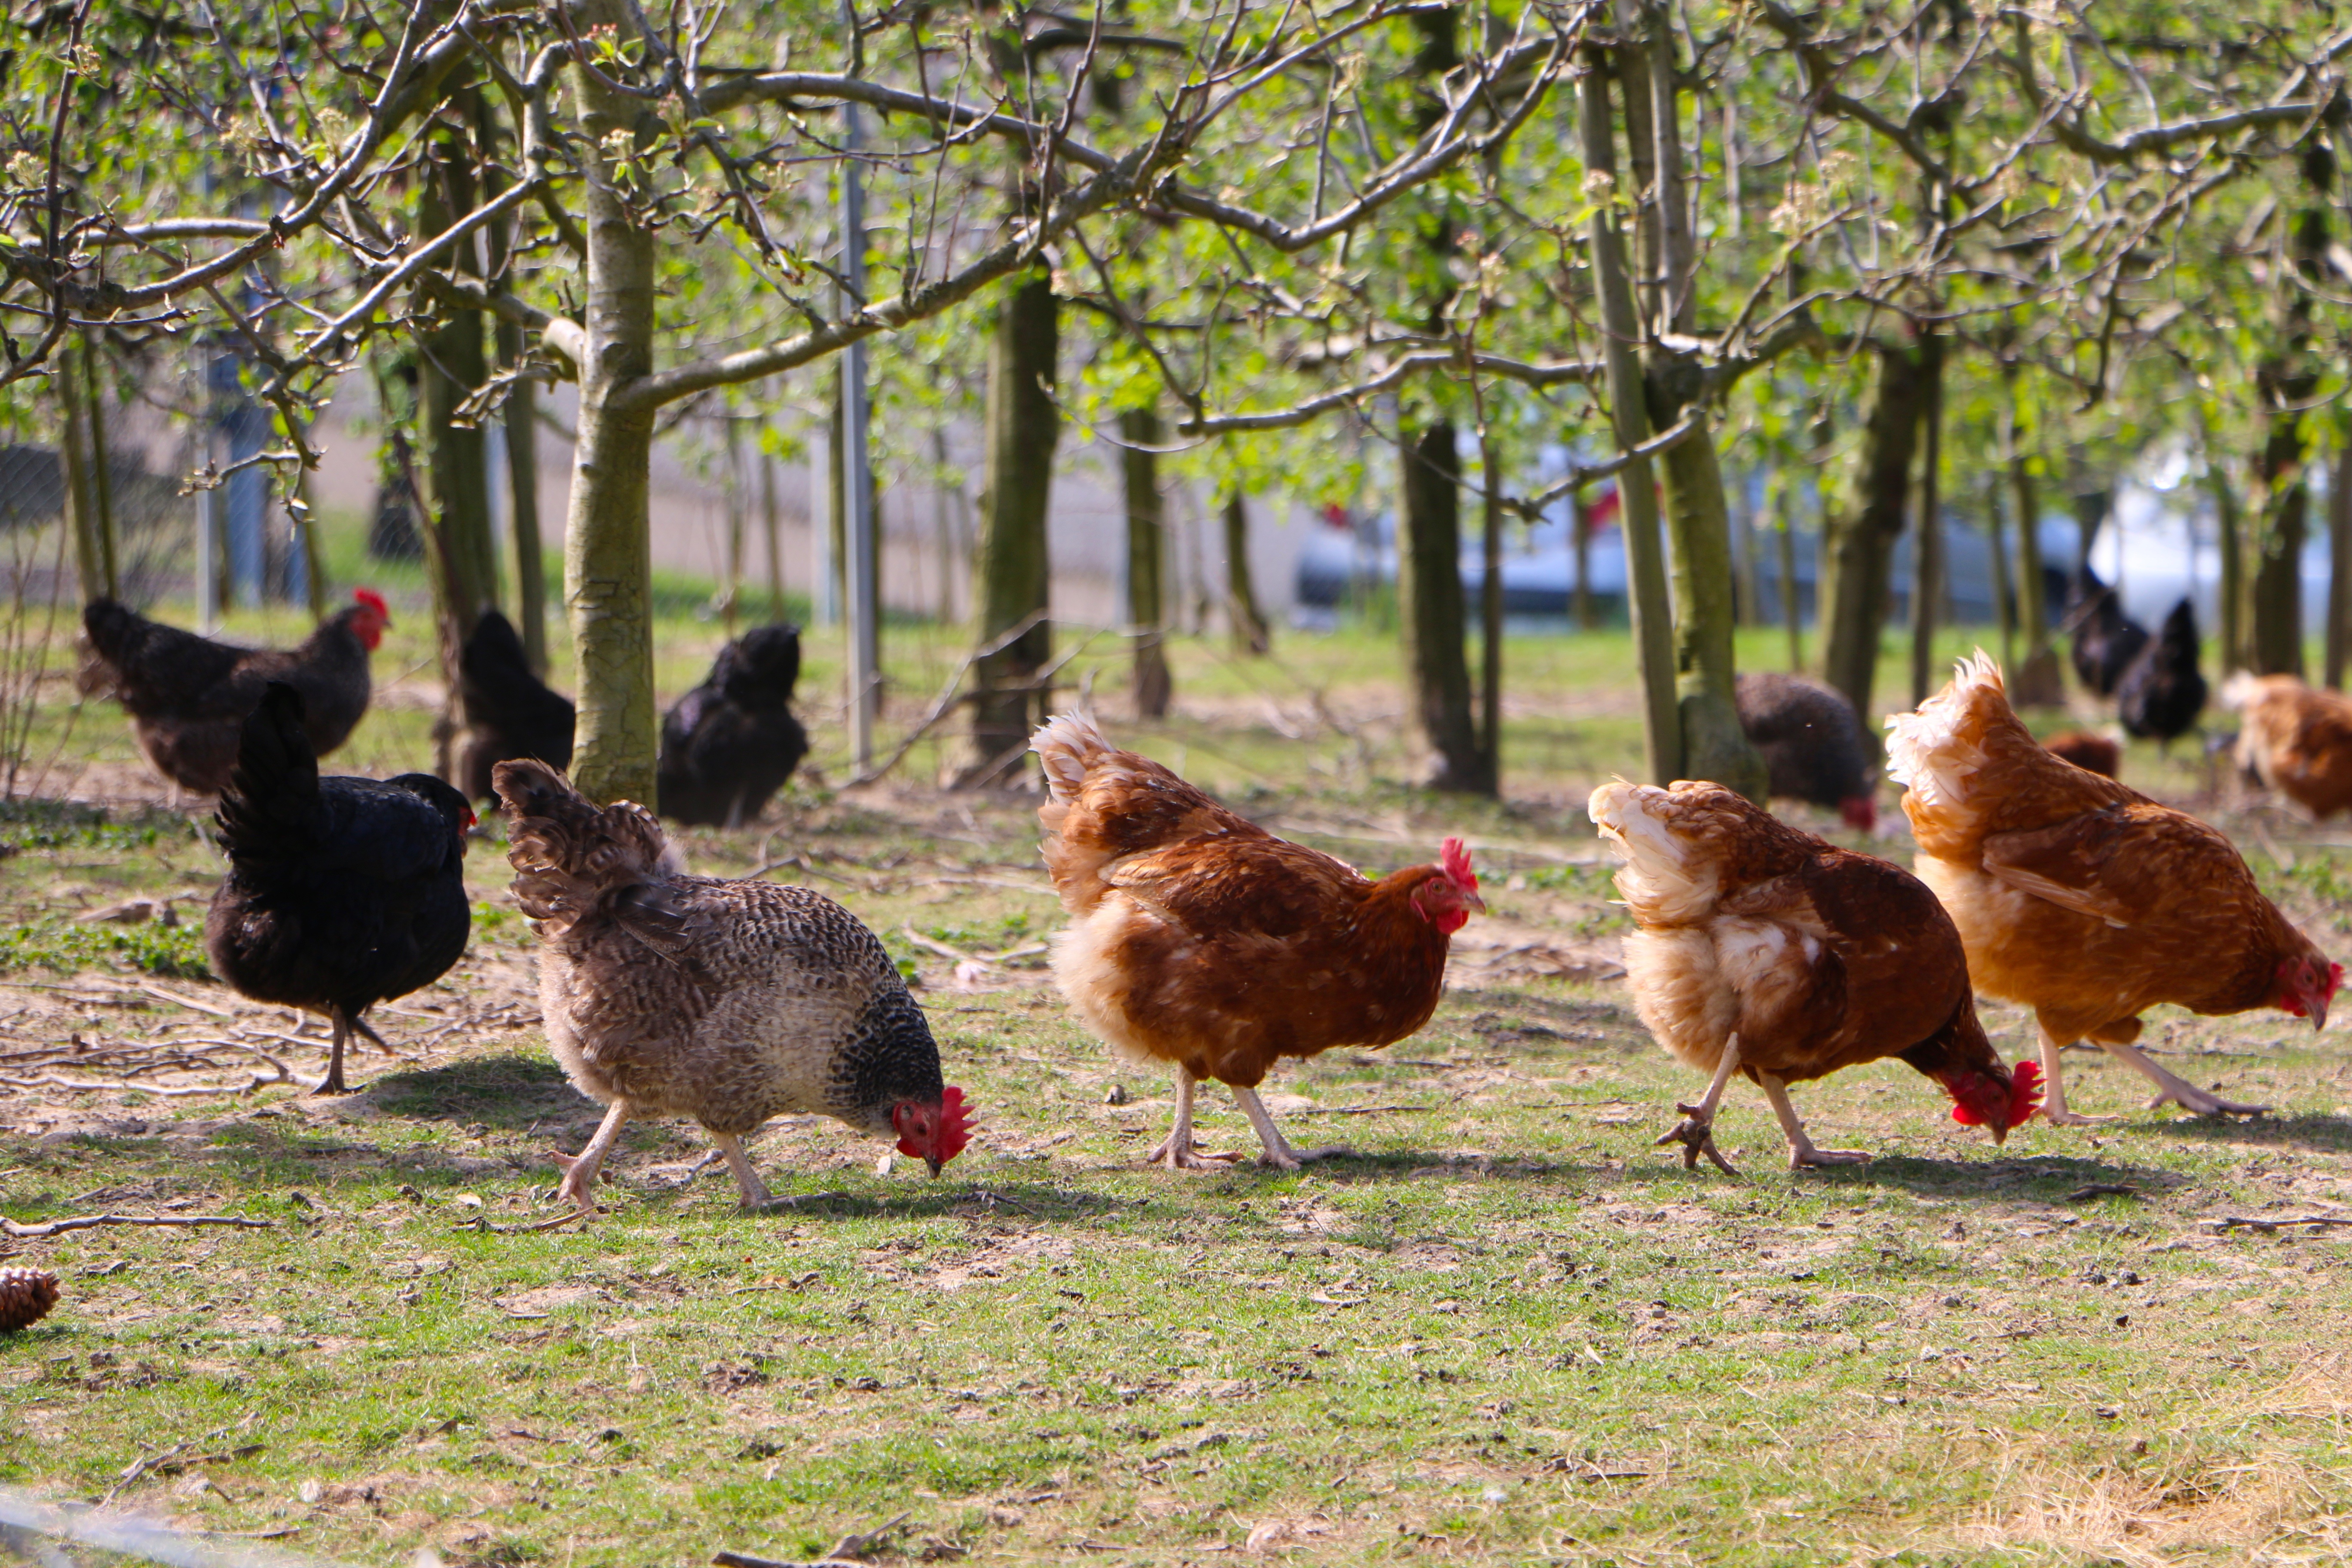
outdoor, bird, healthy, chicken, fowl, fauna, poultry, galliformes, vertebrate, spout, chickens, phasianidae, food empire